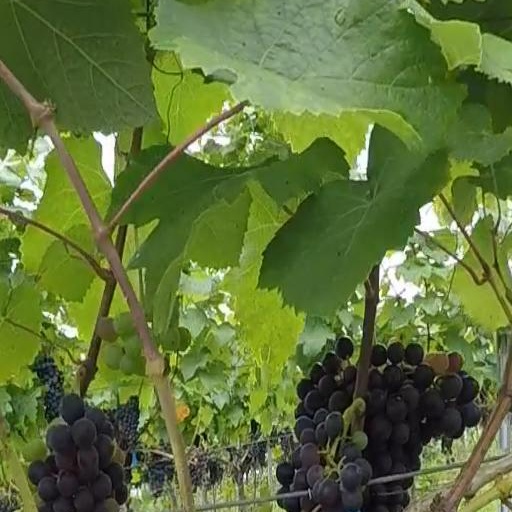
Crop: grape